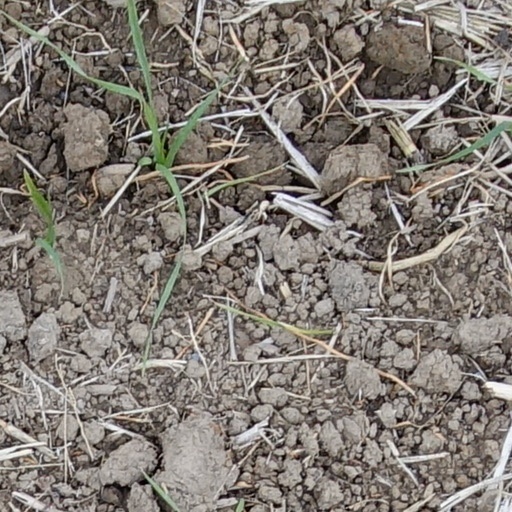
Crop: wheat